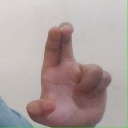
अक्षर: आ